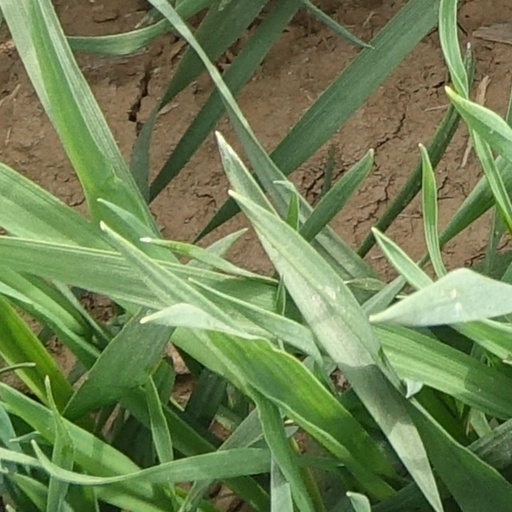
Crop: wheat